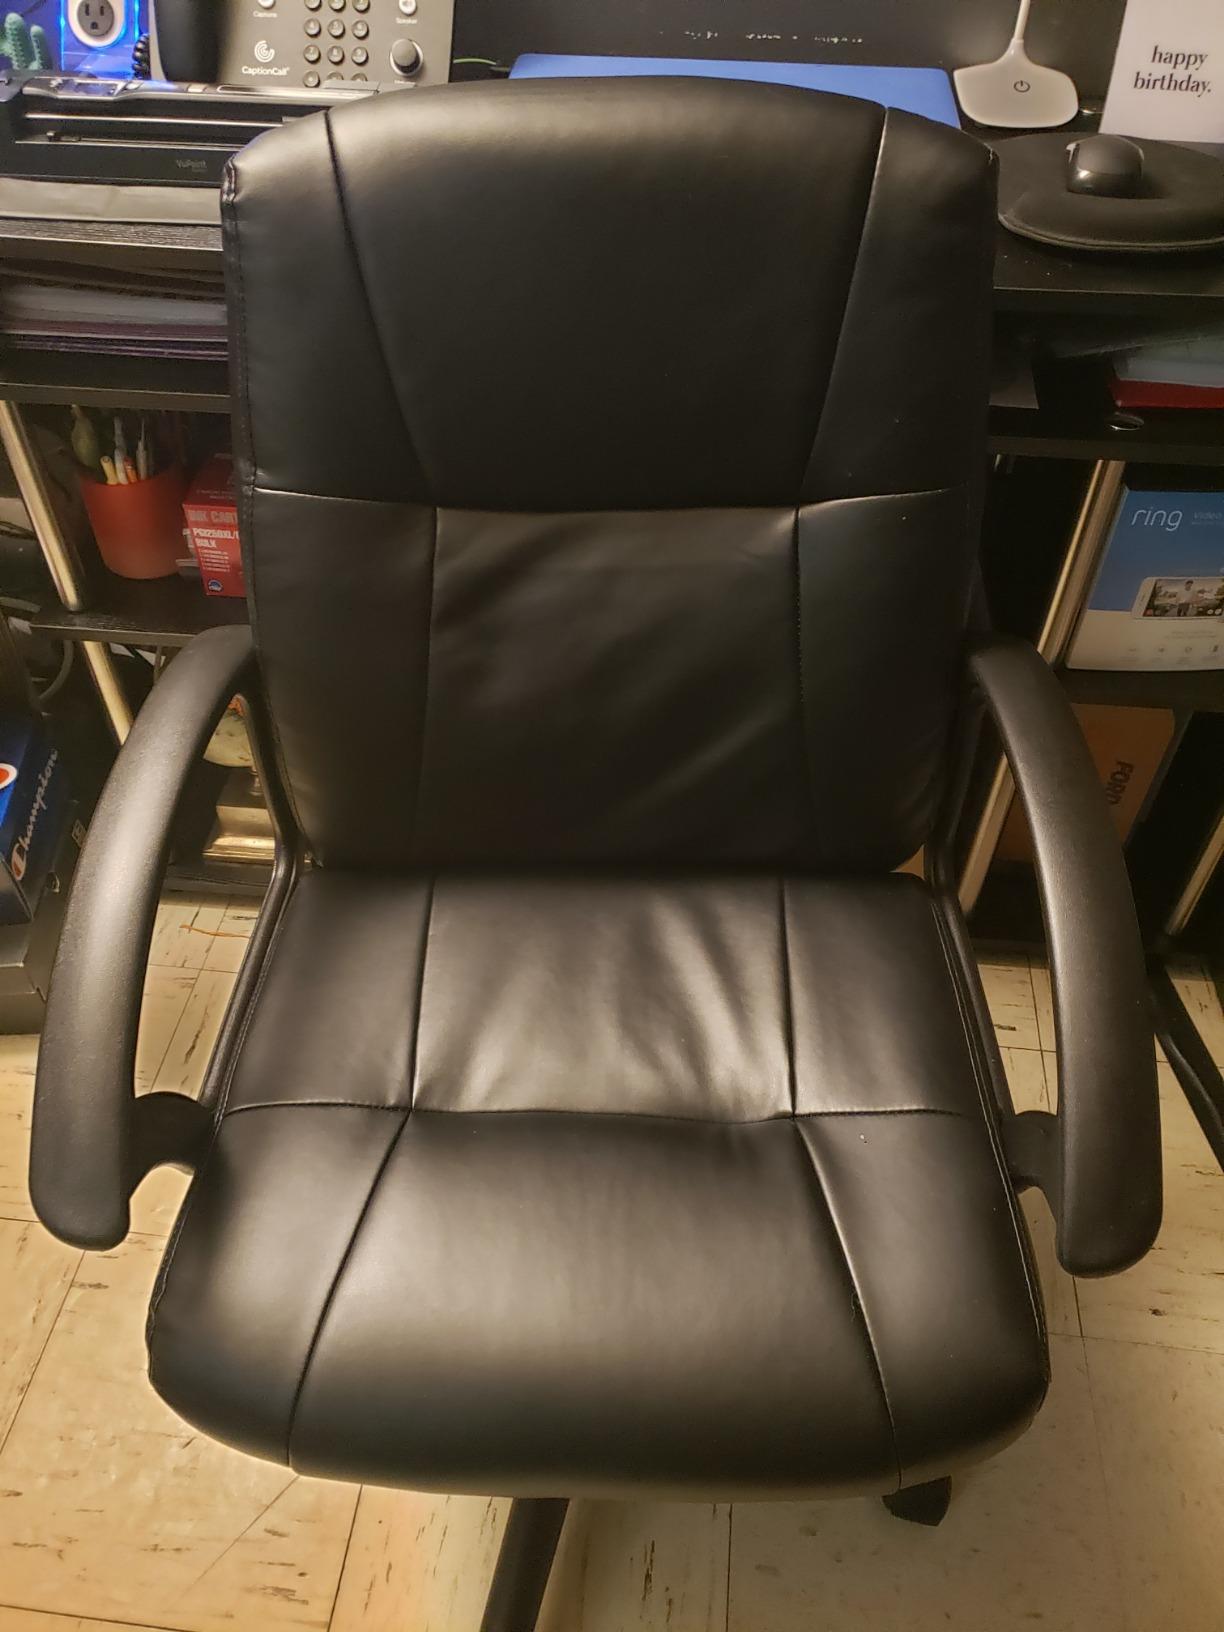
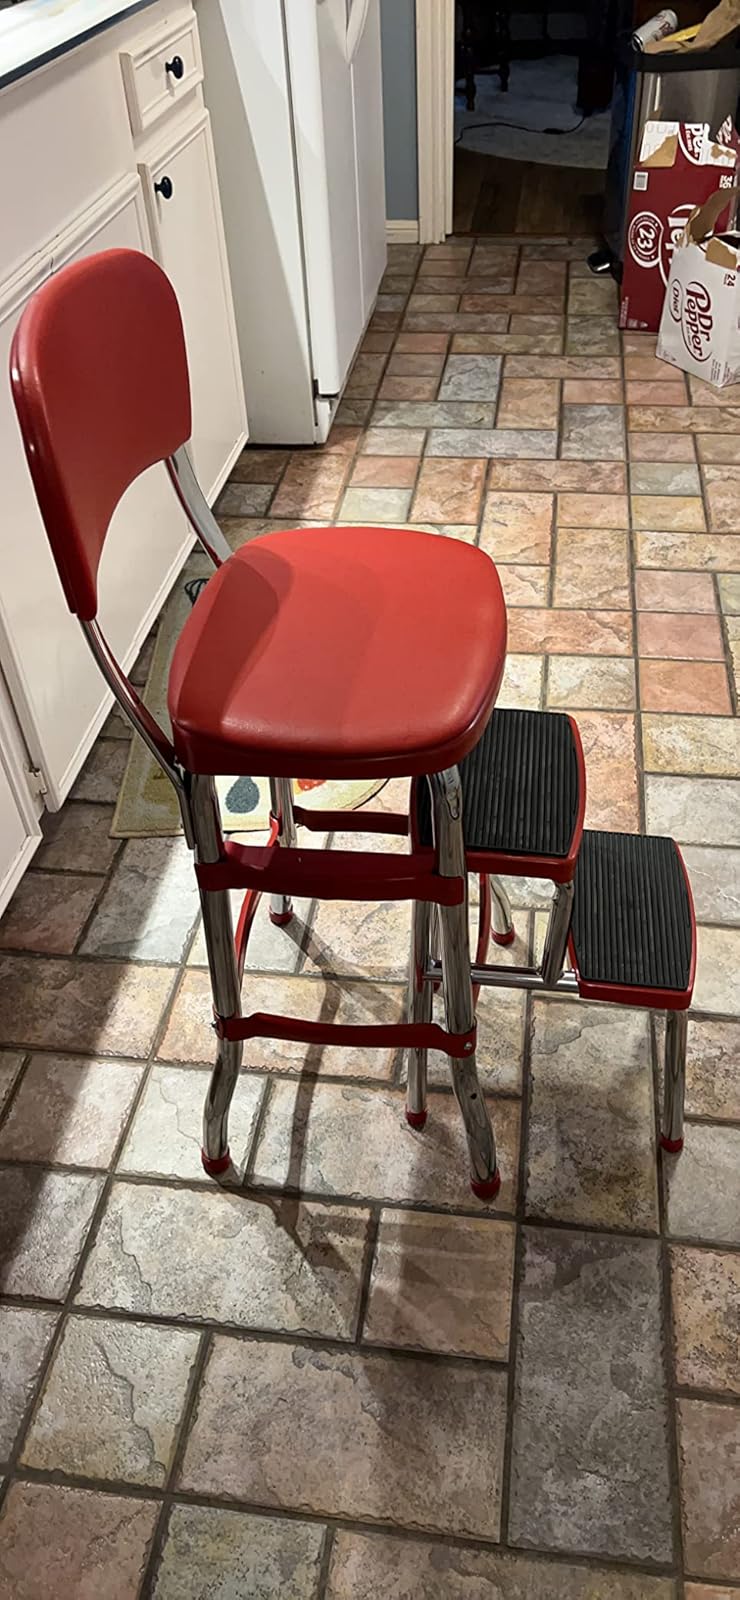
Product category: items_chair
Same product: no